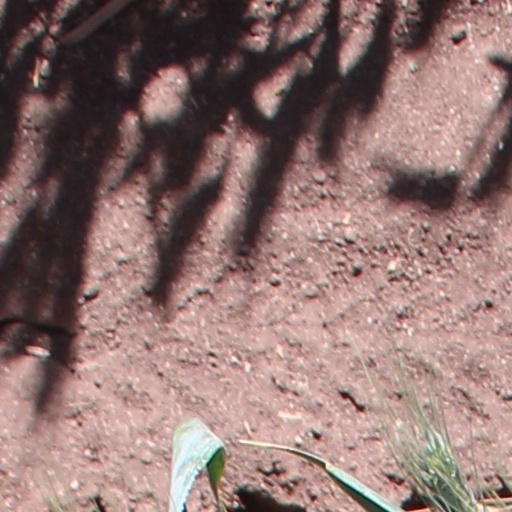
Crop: wheat